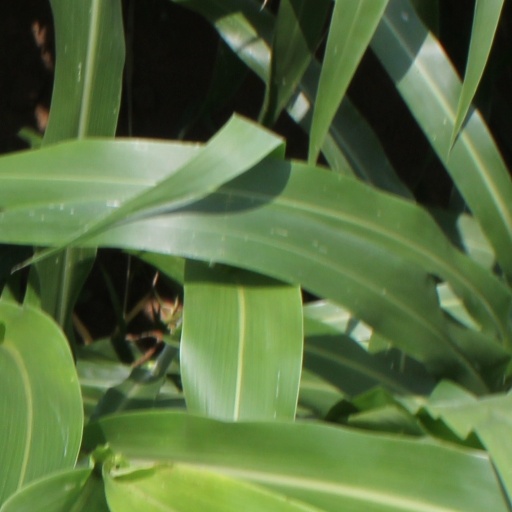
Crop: sorghum